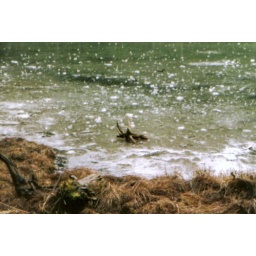
frozen tree in the river ( analog)